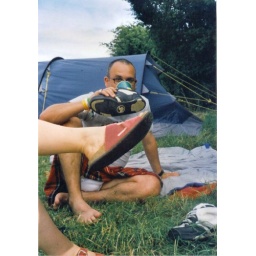
drinking cider out of a shoe in a field in somerset